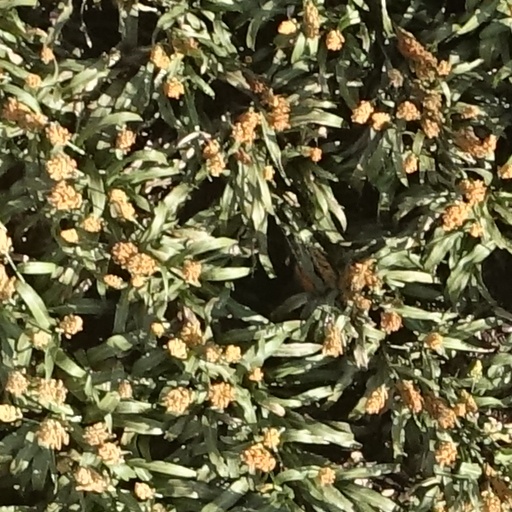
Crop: sorghum